Edward Windsor Richards

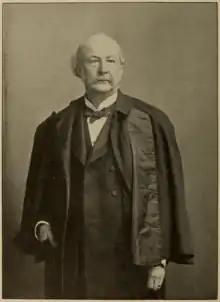
Windsor Richards was featured in an article in "Cassier's Magazine" in December 1894, accompanied by this photo.

Edward Windsor Richards (August 1831 – 12 November 1921), known as Windsor Richards, was a Welsh engineer, and steel maker.